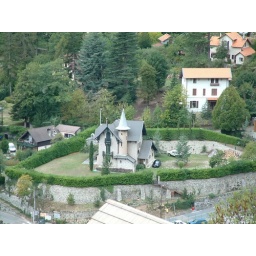
some ones house in the mountains